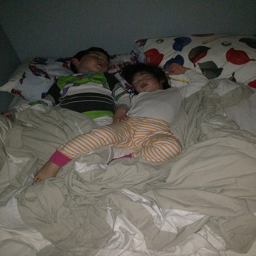
Two children sprawled out and sleeping in bed.
Two children, a boy and a girl, are taking a nap together
Two kids sleeping on a bed together at night.
two children lying in a bed on a blanket
Two kids sleeping in a bed with fluffy blankets.